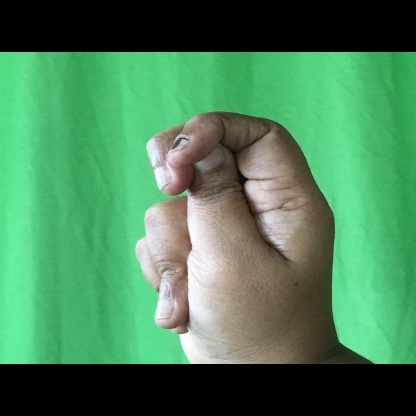
Mudra: Katakamukha